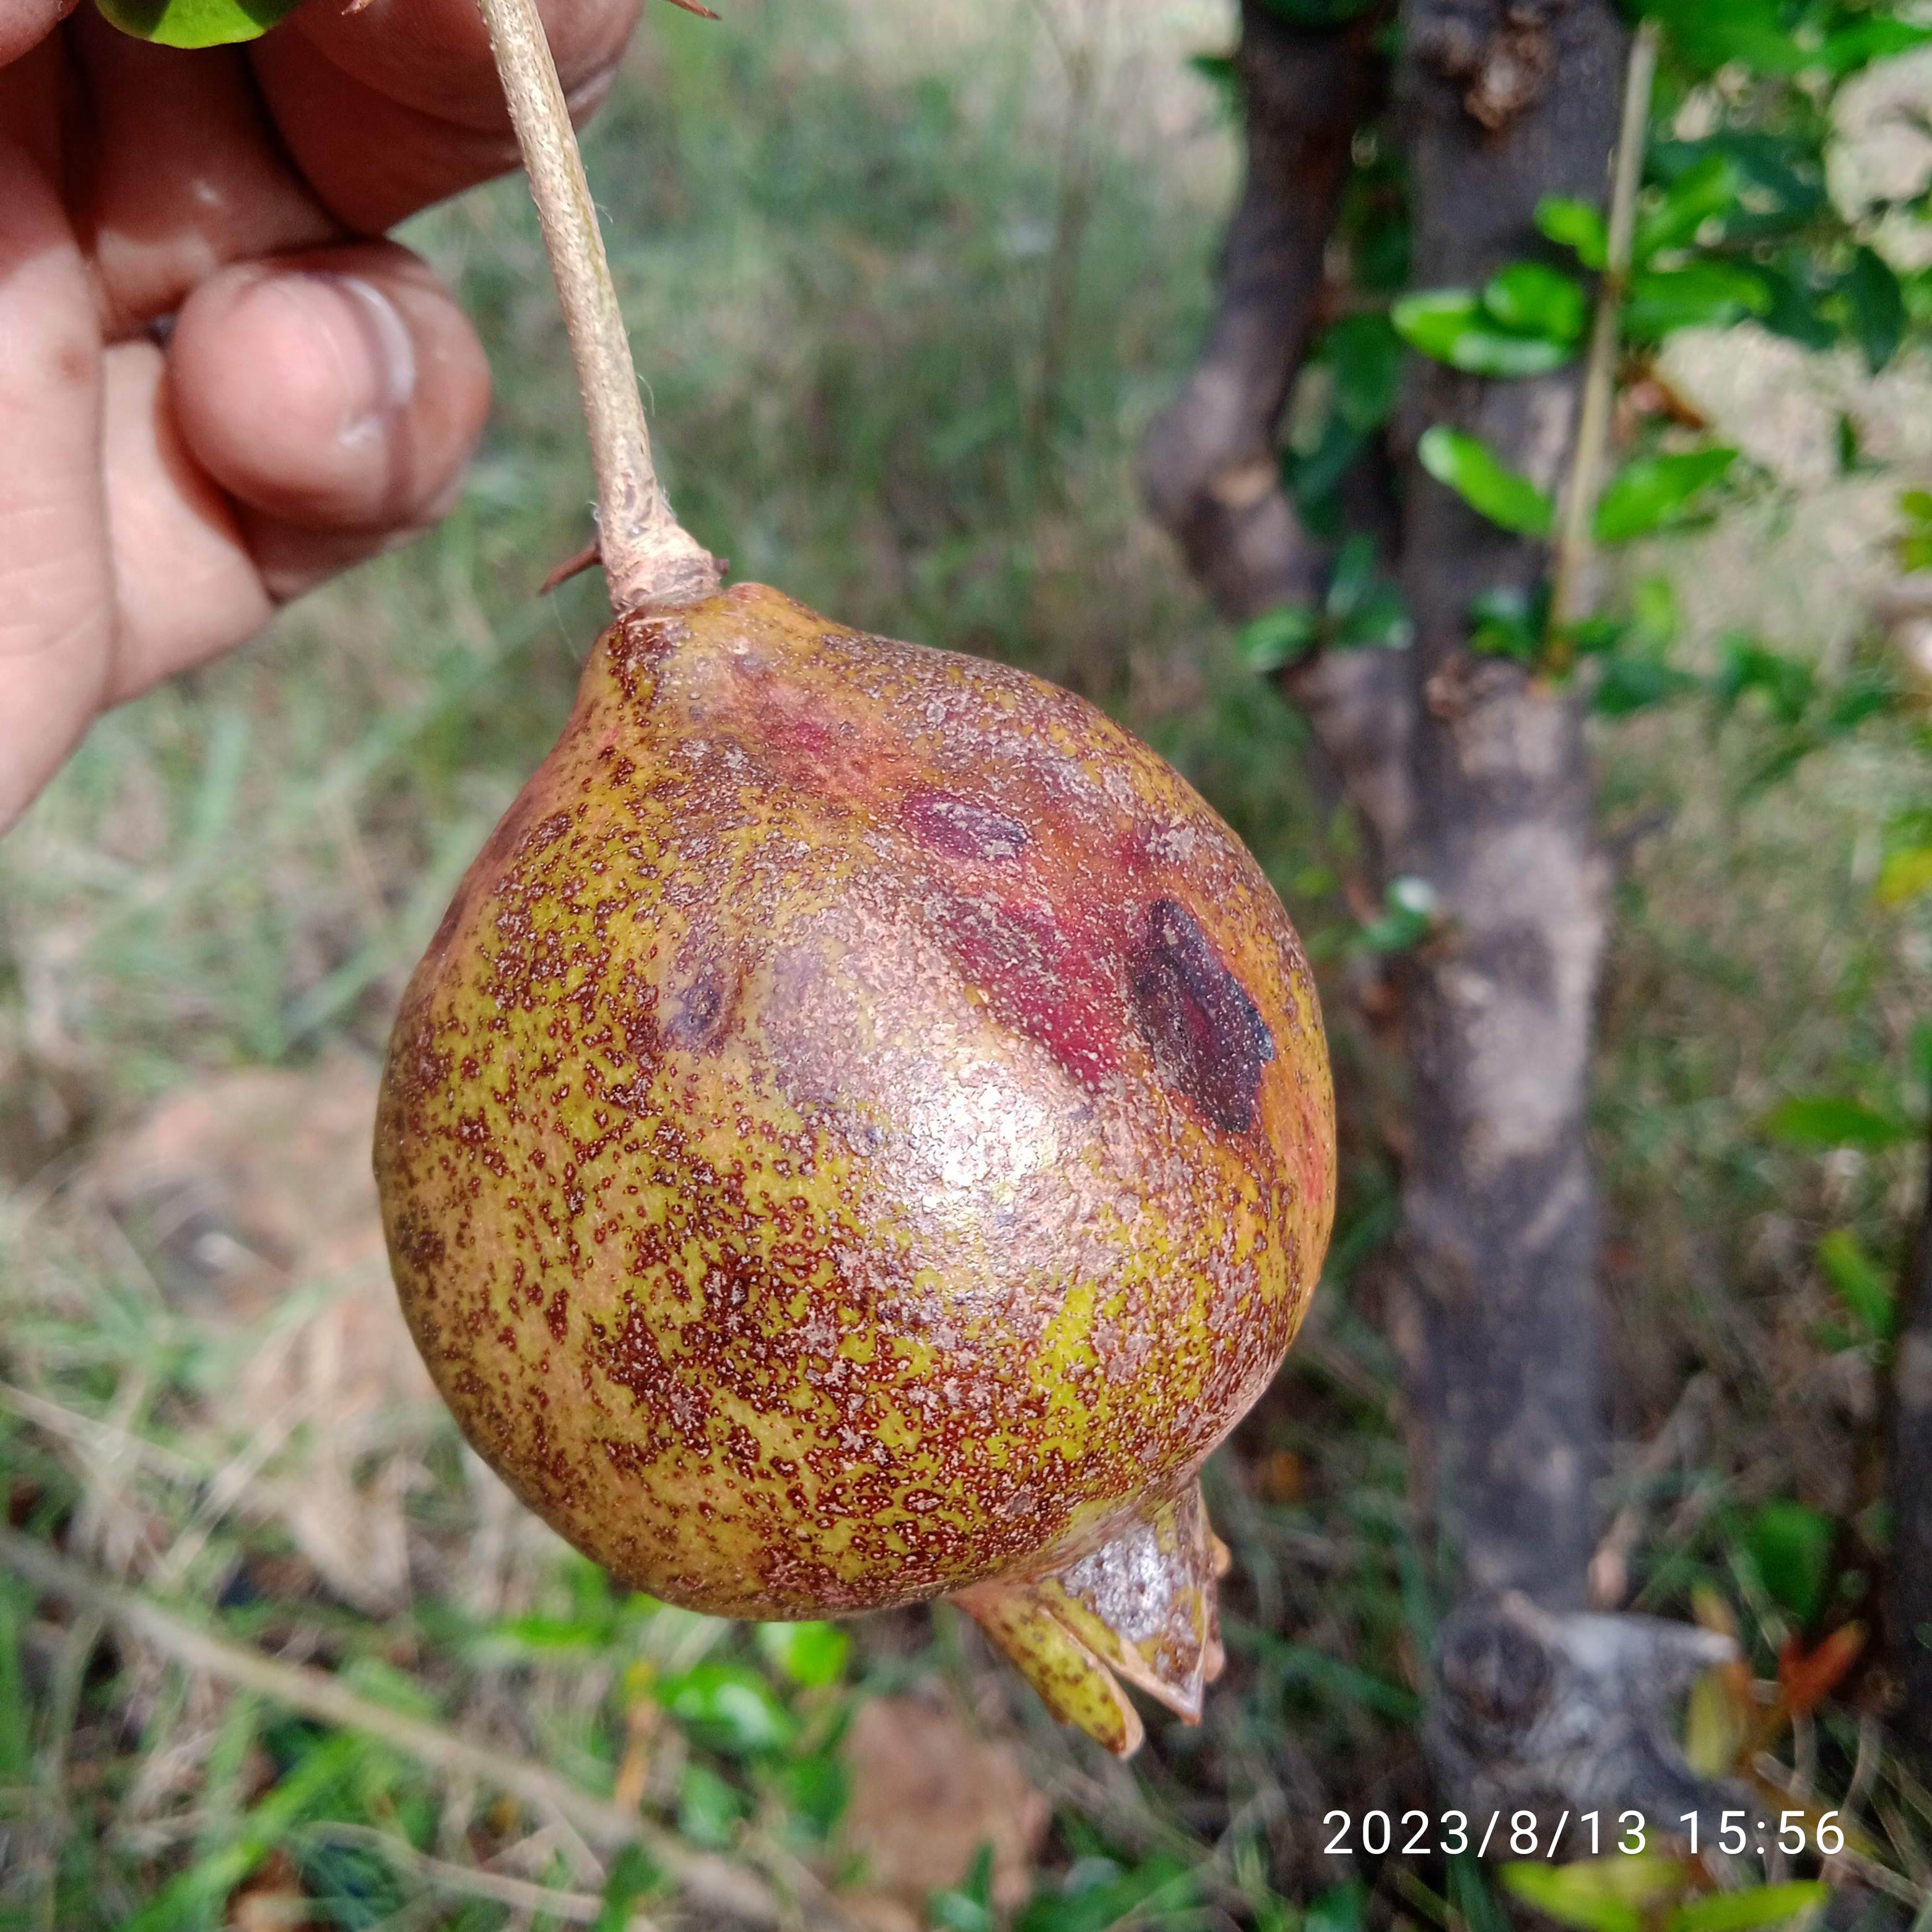
Label: Cercospora